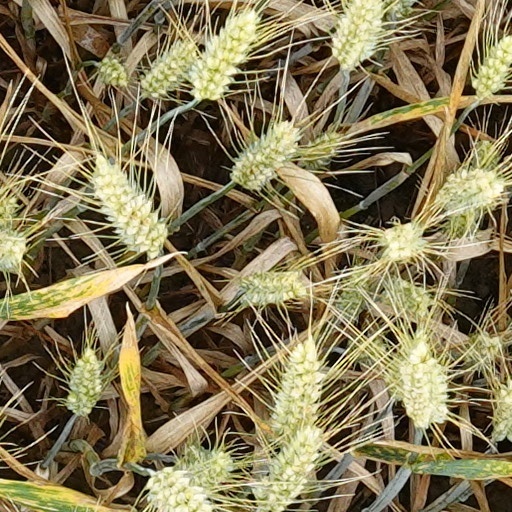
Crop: wheat